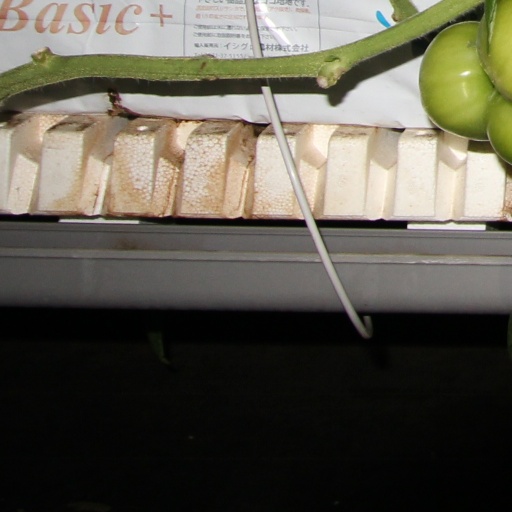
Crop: tomato